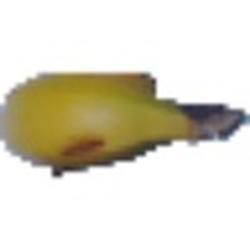
Label: Banana